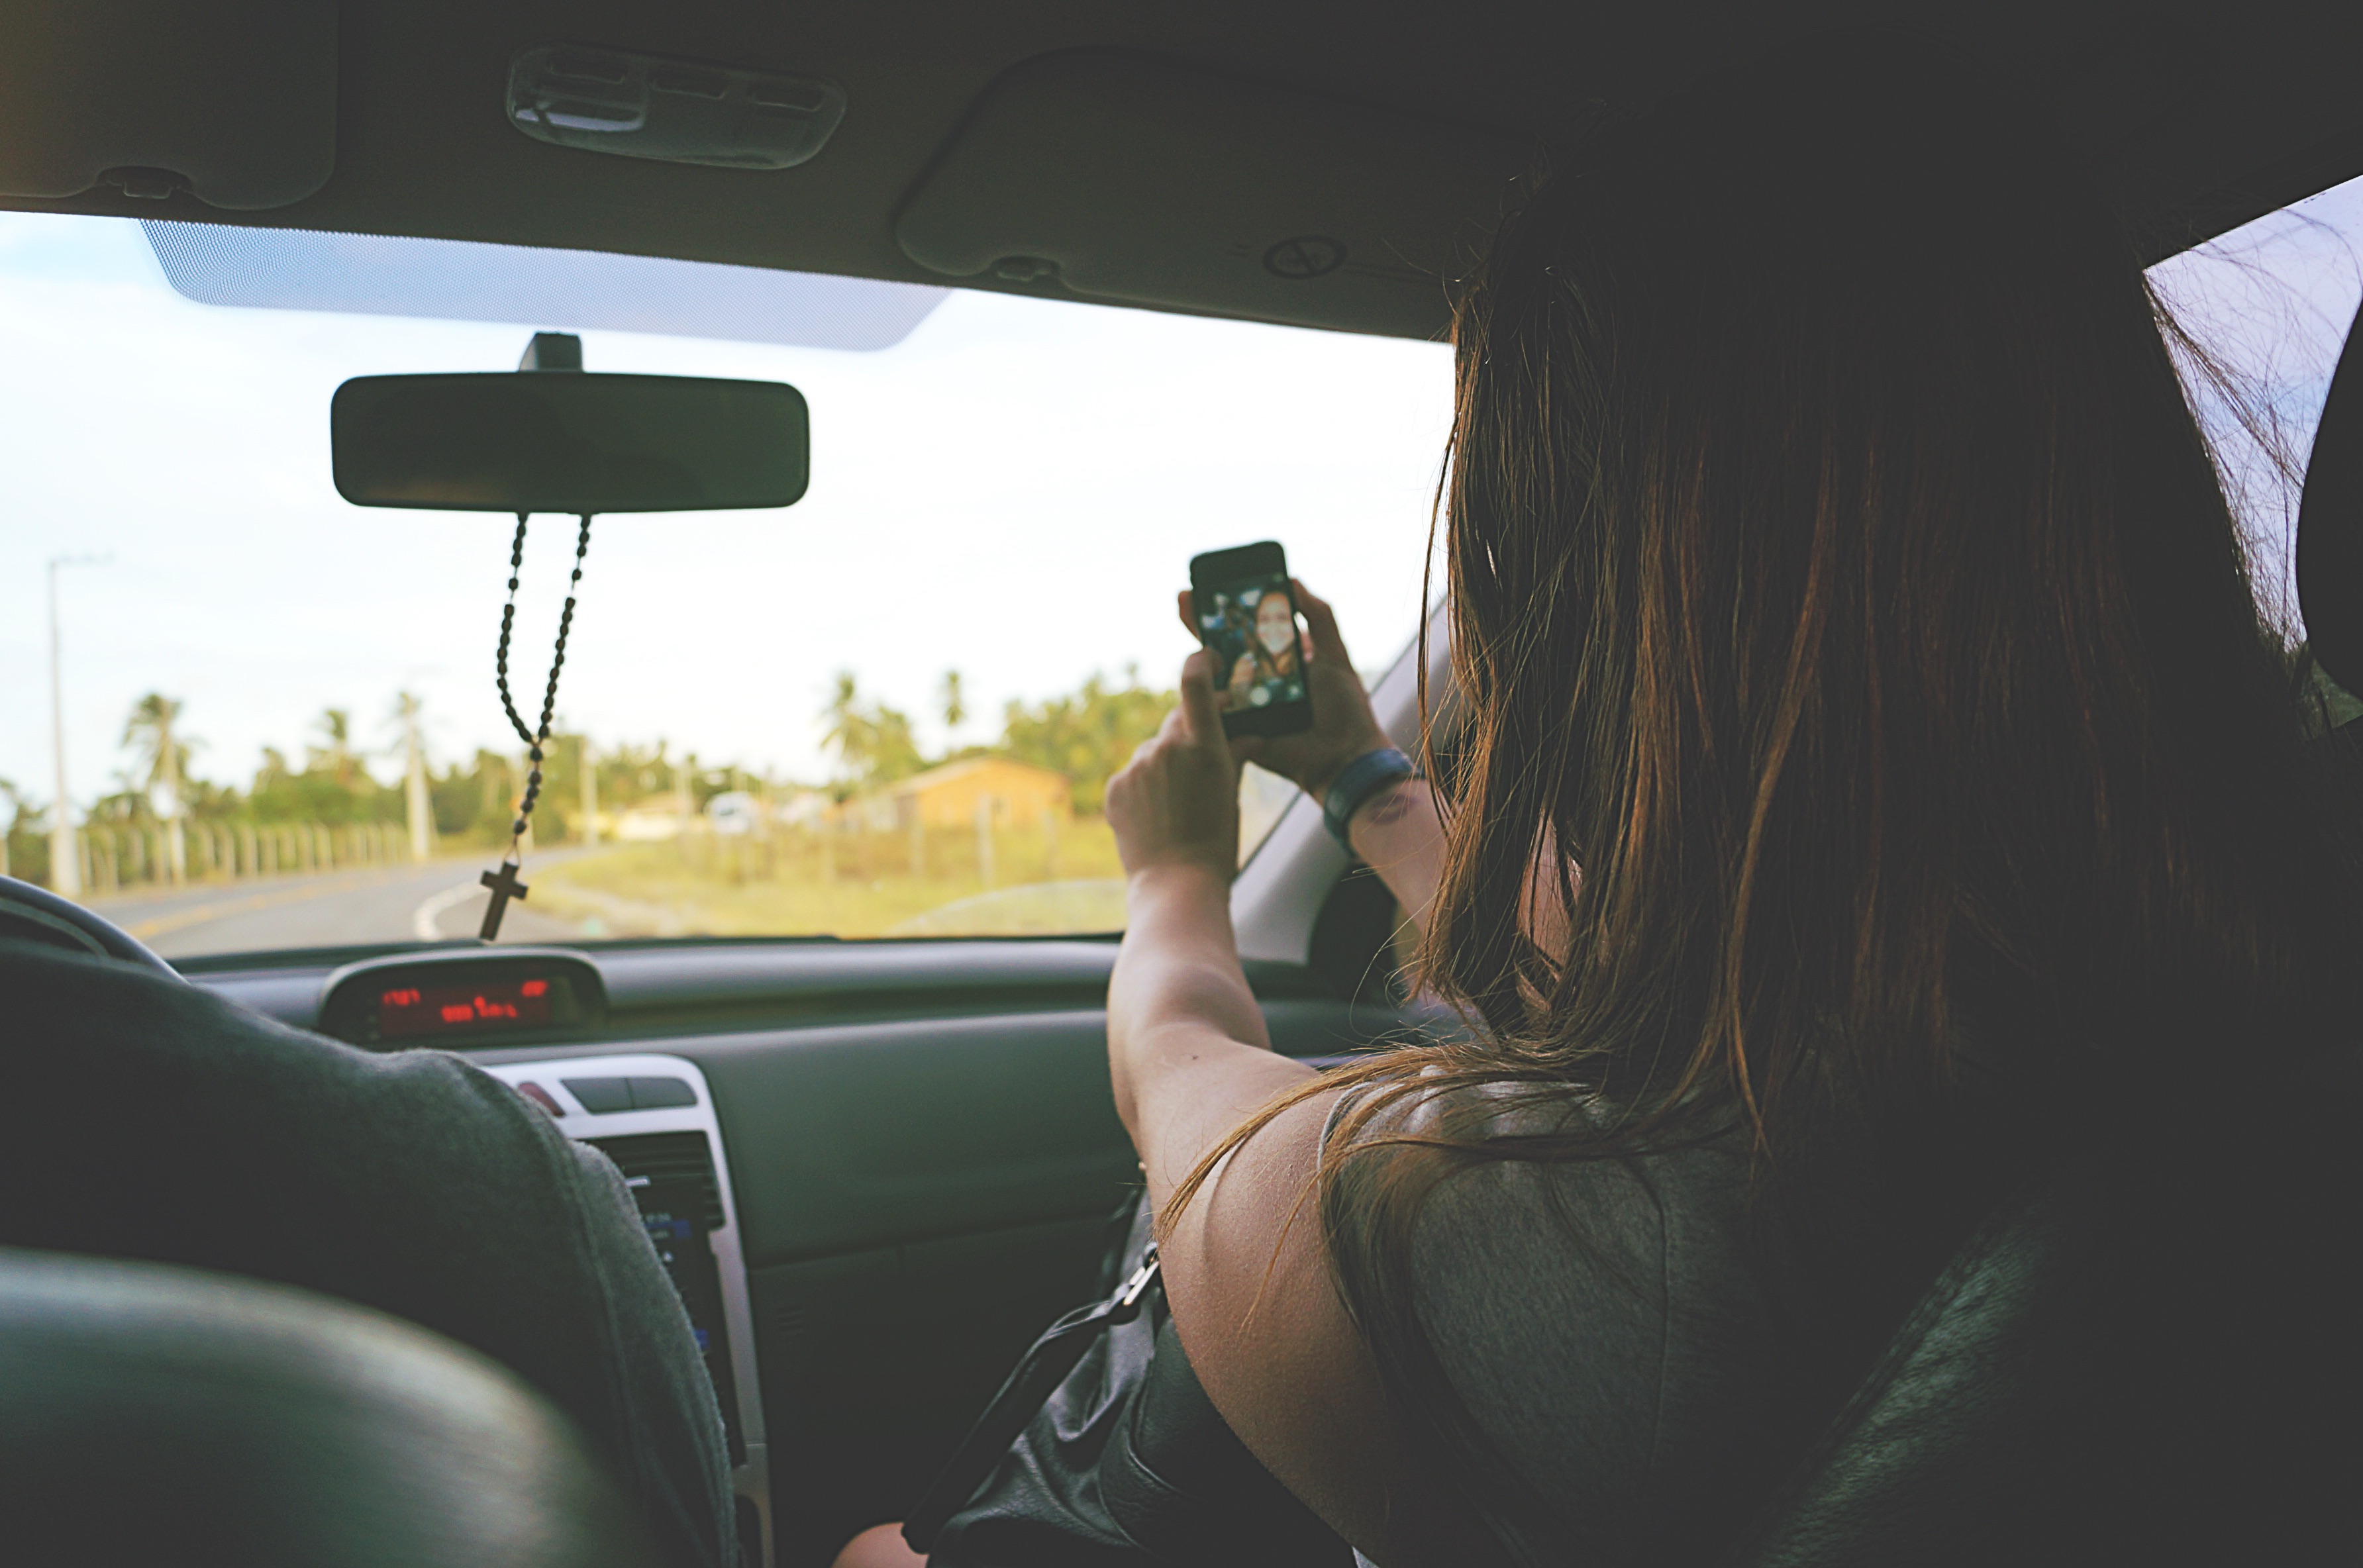
car, driving, vehicle, screenshot, automobile make, automotive exterior